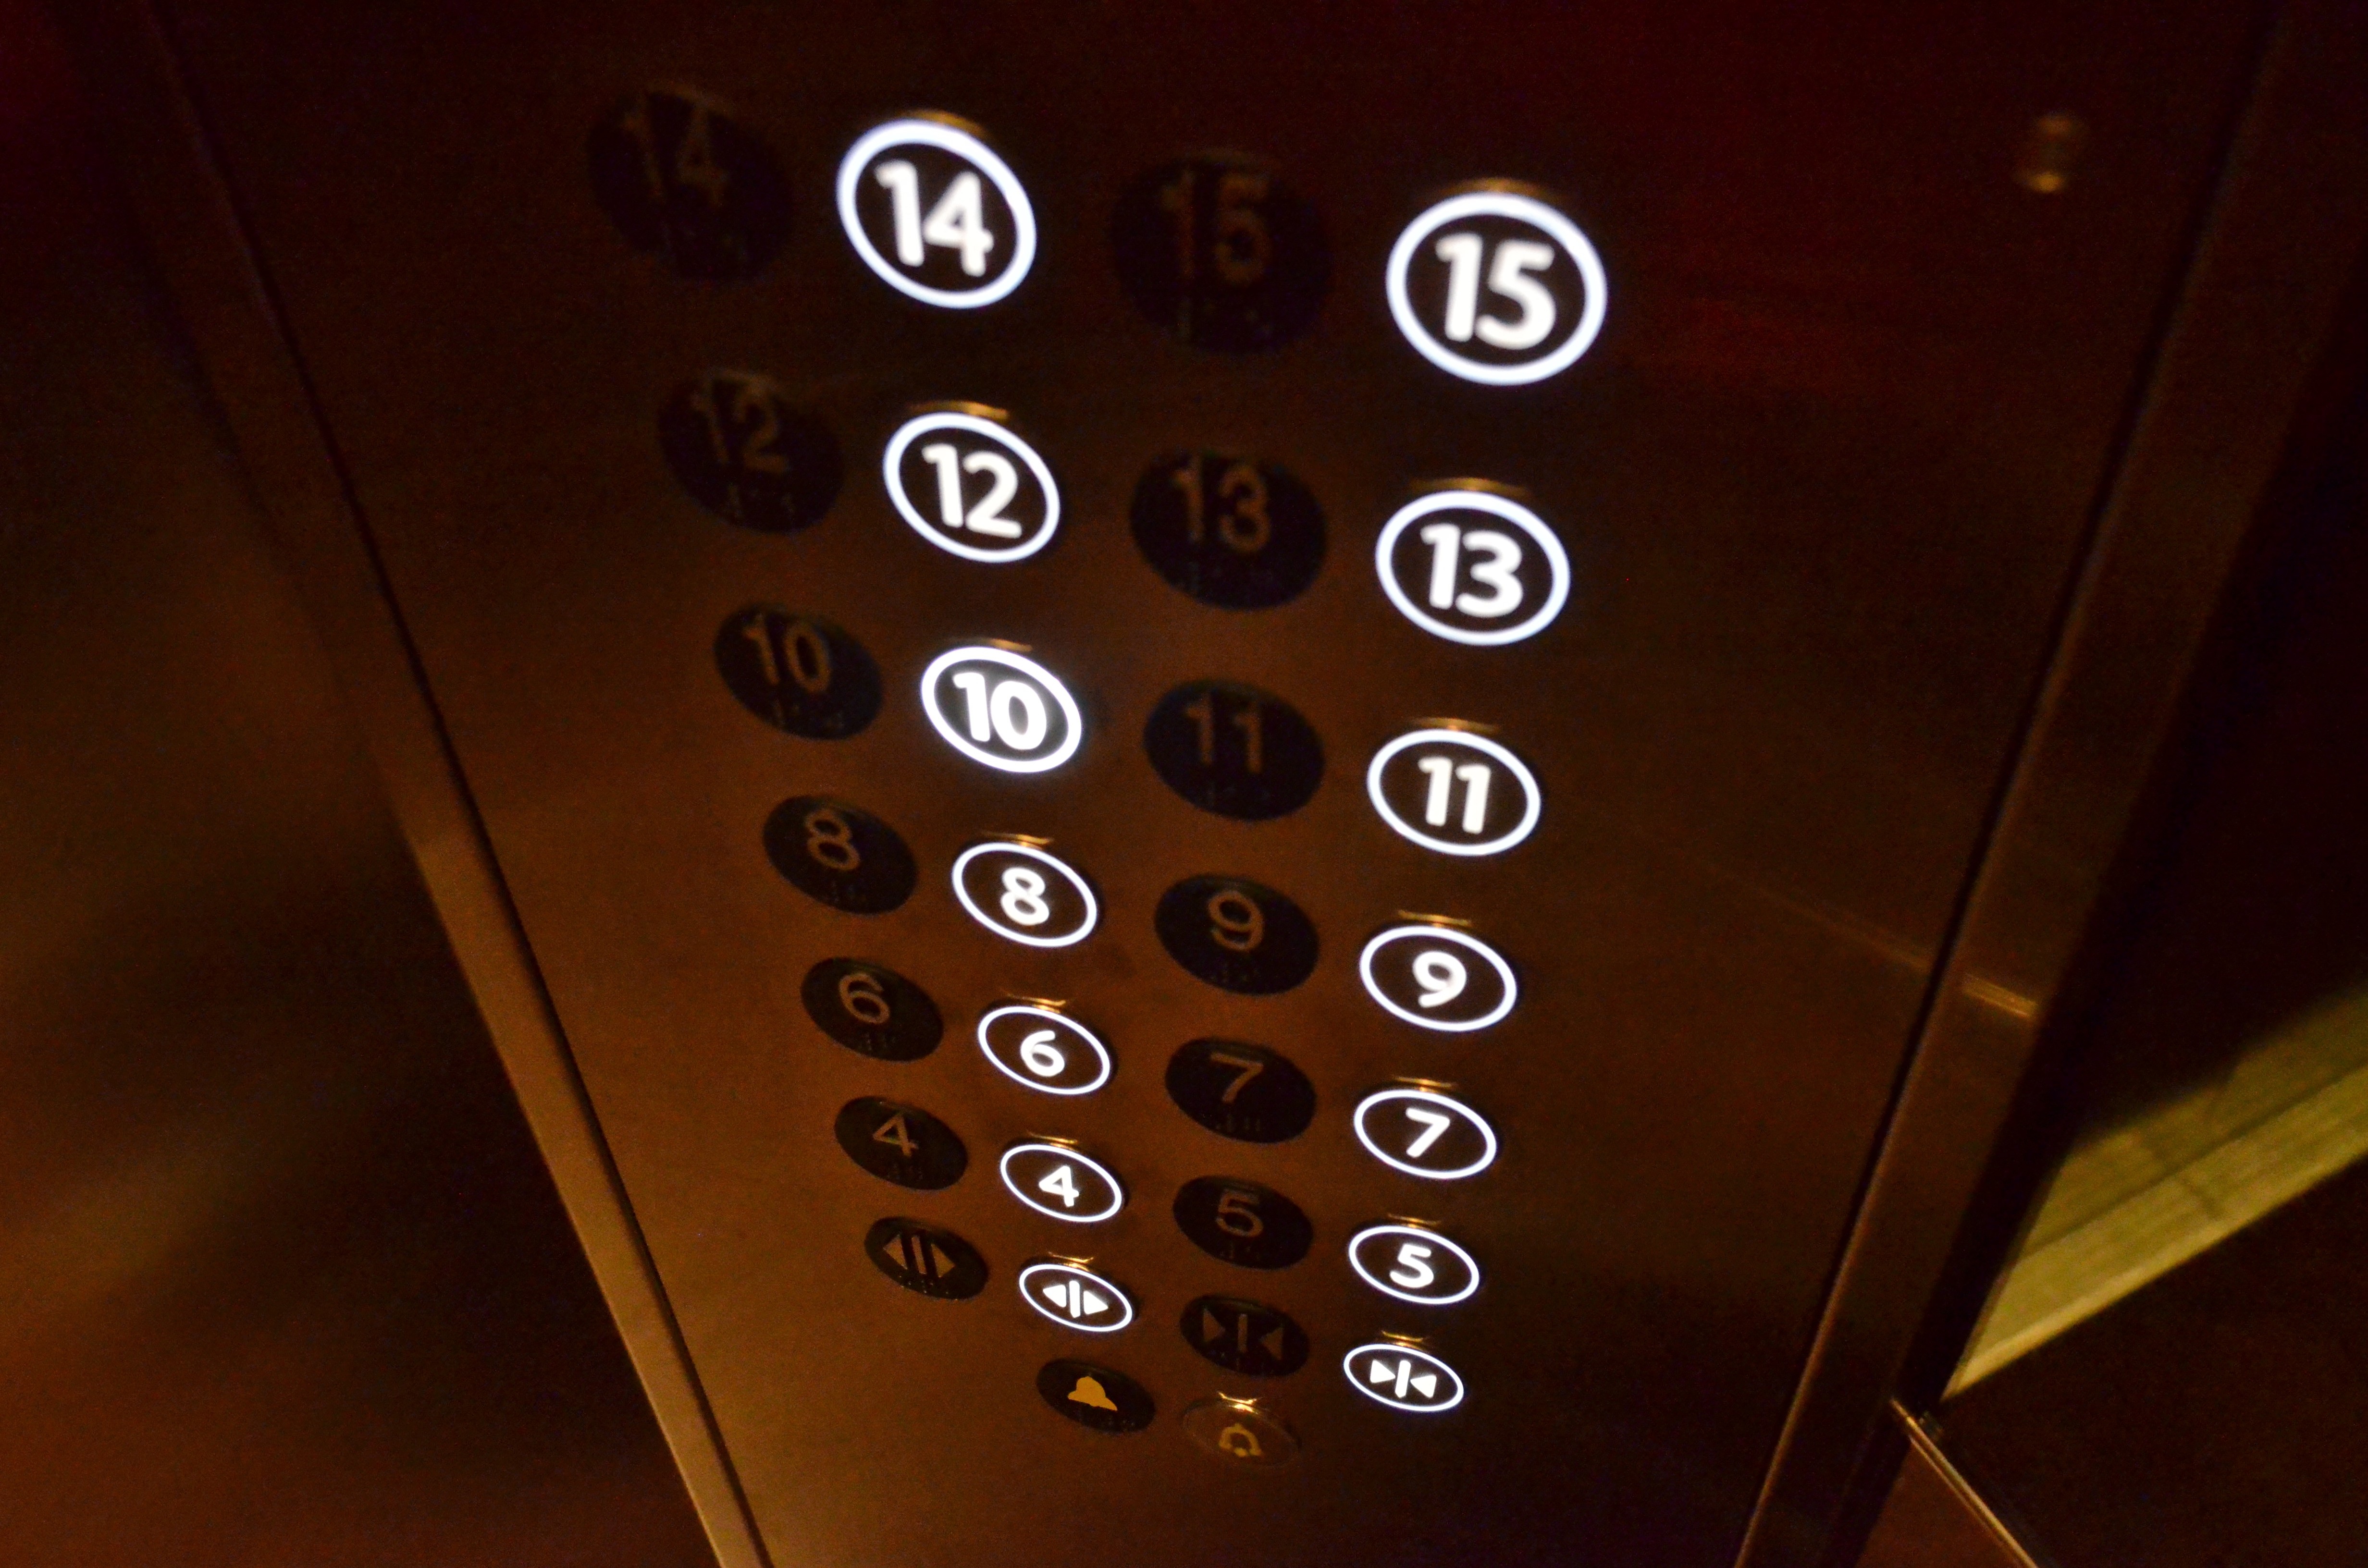
product, elevator, screenshot, passenger elevator, elevator button, floor button